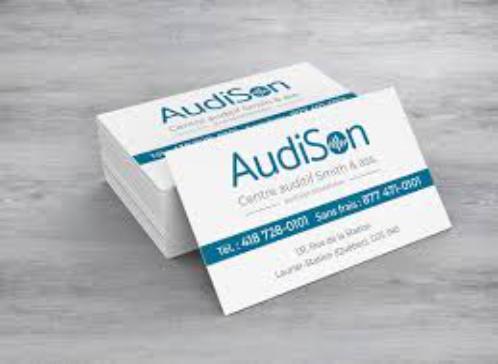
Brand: Audison
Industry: Leisure